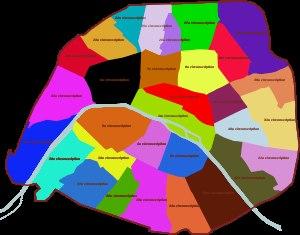
Cet article donne la liste des députés de Paris de 1958 à 1986, période entrant dans le cadre du découpage des circonscriptions électorales établi par l'ordonnance nᵒ 58-945 du 13 octobre 1958 relative à l'élection des députés à l'Assemblée nationale. Le nombre de députés pour la ville de Paris était fixé à 31, sur un total de 55 pour l'ensemble du département de la Seine dont la suppression au 1ᵉʳ janvier 1968 n'a pas modifié le nombre et la délimitation des circonscriptions de la capitale.
La troisième circonscription législative de la Seine recouvrait sept arrondissements de la rive droite de Paris : les 3ᵉ, 4ᵉ, 10ᵉ, 11ᵉ, 12ᵉ, 19ᵉ et 20ᵉ arrondissements. Cette délimitation s'est appliquée aux trois législatures de la Quatrième République française, de 1946 à 1958. Le département de la Seine comportait six circonscriptions, dont trois pour Paris et trois pour la banlieue, selon un découpage déjà en vigueur lors des élections des Assemblées constituantes du 21 octobre 1945 et du 2 juin 1946.
La première circonscription législative de la Seine recouvrait les six arrondissements de la rive gauche de Paris : les 5ᵉ, 6ᵉ, 7ᵉ, 13ᵉ, 14ᵉ et 15ᵉ arrondissements. Cette délimitation s'est appliquée aux trois législatures de la Quatrième République française, de 1946 à 1958. Le département de la Seine comportait six circonscriptions, dont trois pour Paris et trois pour la banlieue, selon un découpage déjà en vigueur lors des élections des Assemblées constituantes du 21 octobre 1945 et du 2 juin 1946.
La deuxième circonscription législative de la Seine recouvrait sept arrondissements de la rive droite de Paris : les 1ᵉʳ, 2ᵉ, 8ᵉ, 9ᵉ, 16ᵉ, 17ᵉ et 18ᵉ arrondissements. Cette délimitation s'est appliquée aux trois législatures de la Quatrième République française, de 1946 à 1958. Le département de la Seine comportait six circonscriptions, dont trois pour Paris et trois pour la banlieue, selon un découpage déjà en vigueur lors des élections des Assemblées constituantes du 21 octobre 1945 et du 2 juin 1946.